Brunswick House

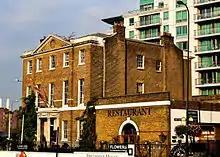
Brunswick House From Wandsworth Road

Brunswick House is a large Georgian mansion in Vauxhall, in the London borough of Lambeth.